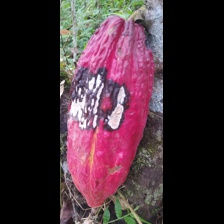
Label: moniliophthora